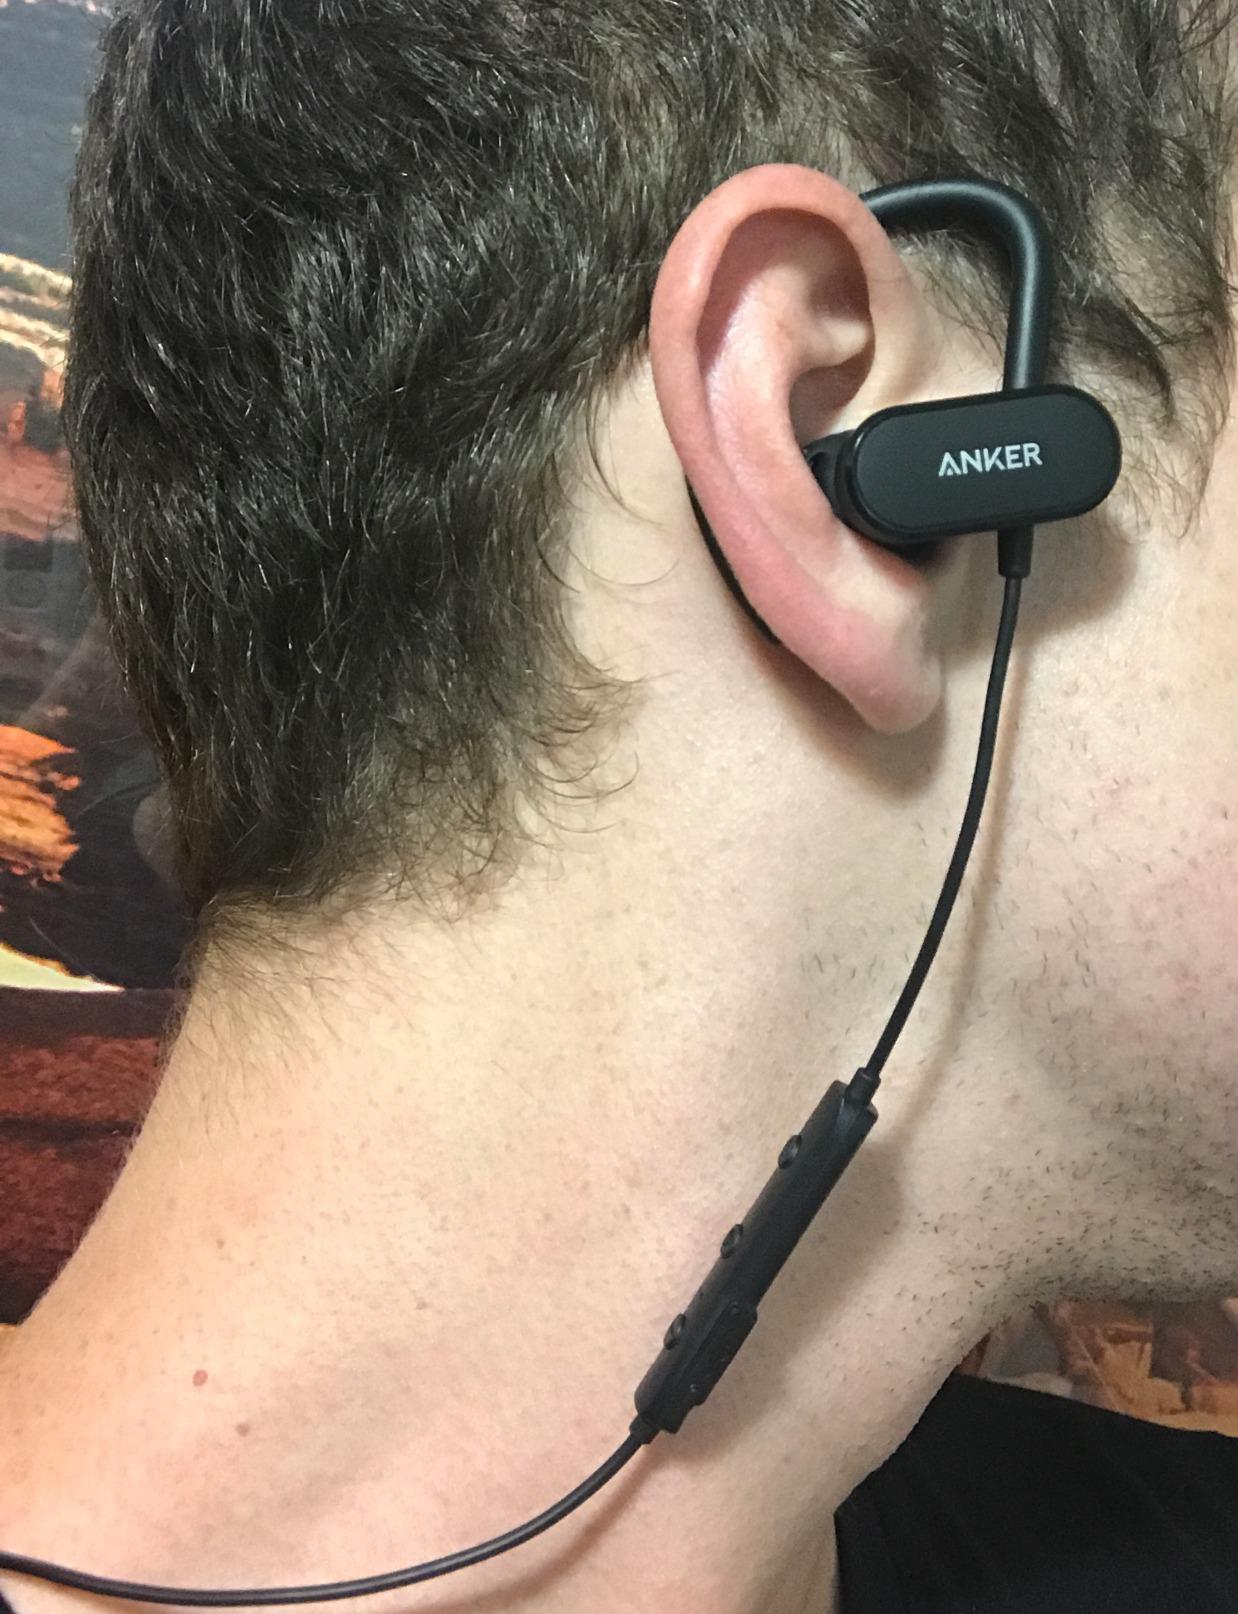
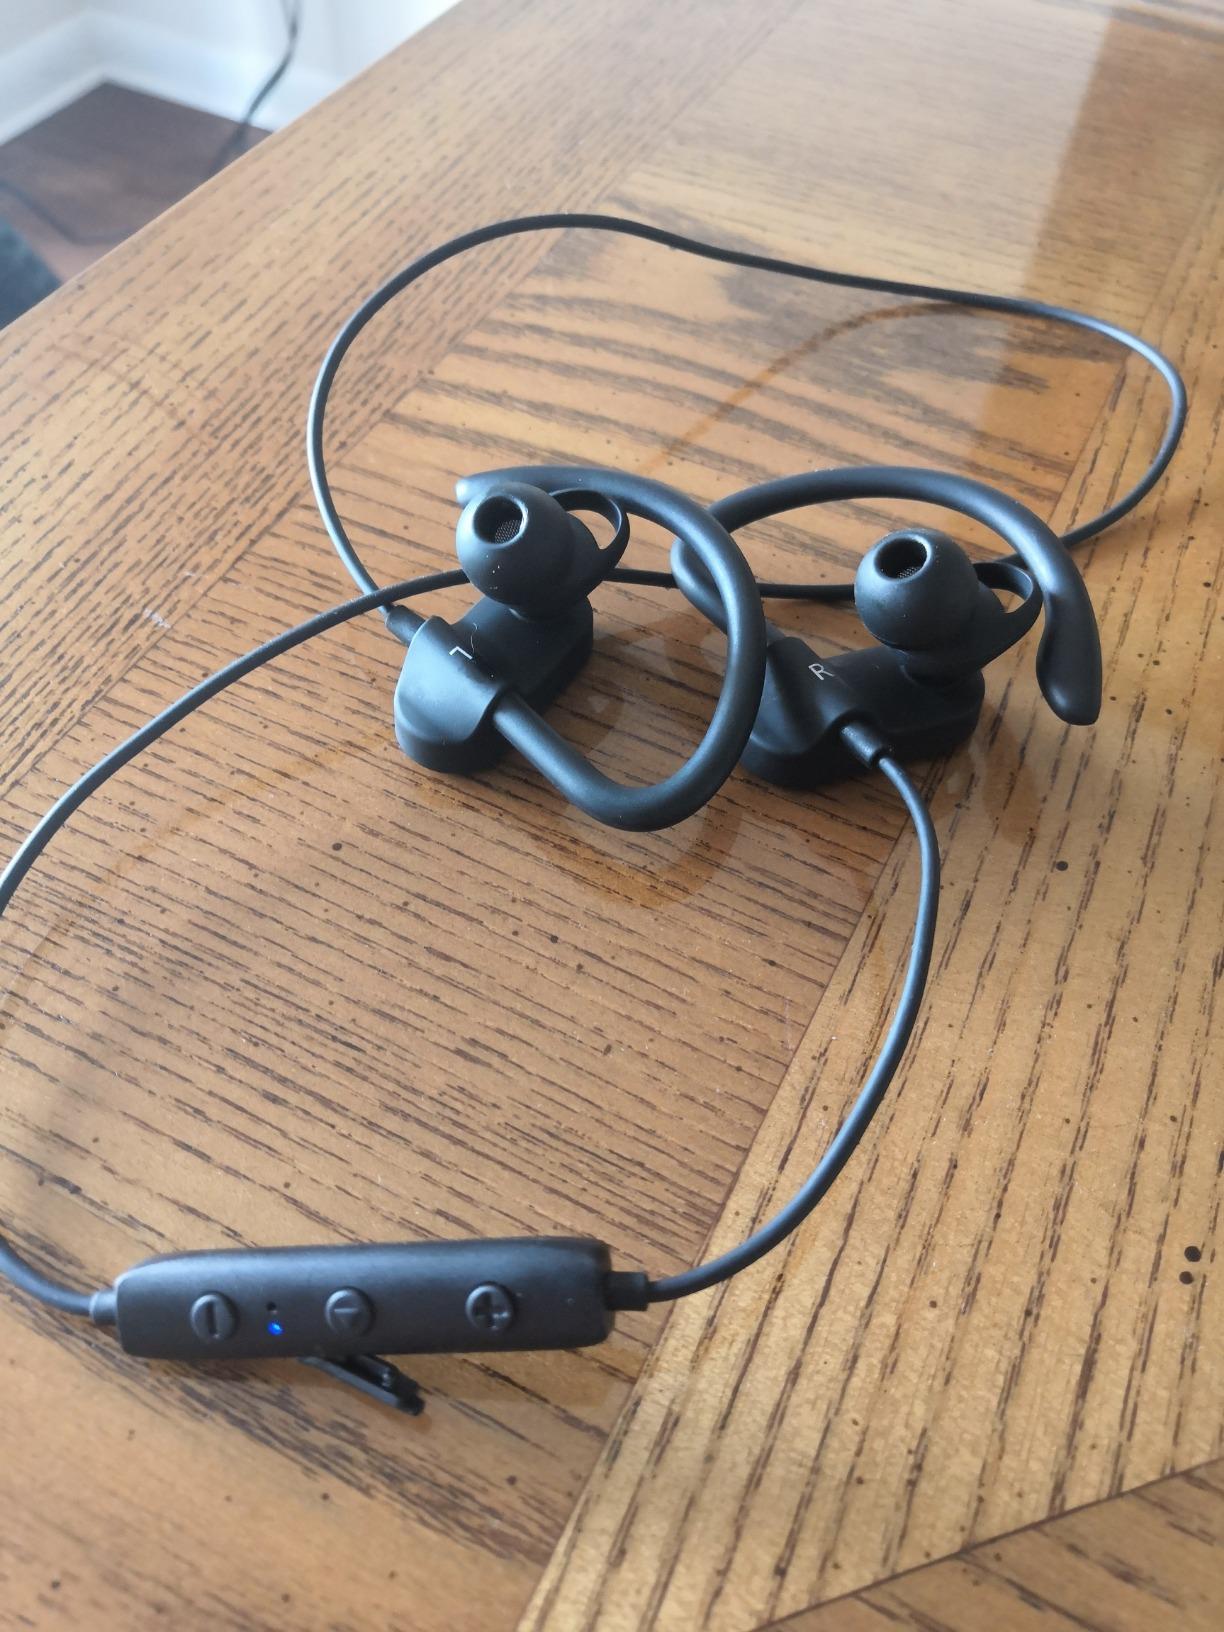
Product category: headphones
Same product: yes